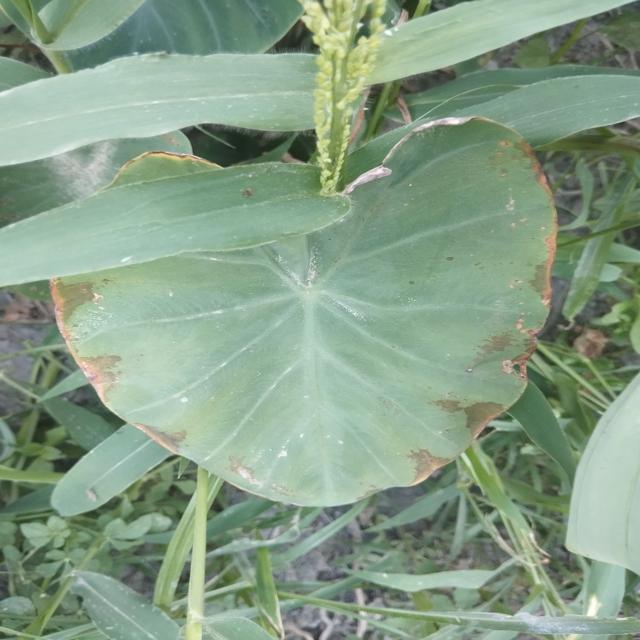
Label: Mid_Blight